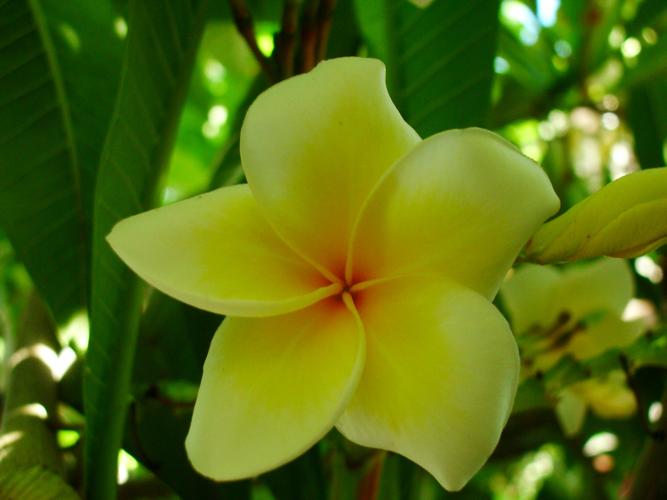
Label: frangipani